Leipsic Village Hall

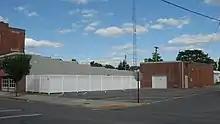
Site of the demolished village hall

In 1979, the building was listed on the National Register of Historic Places as the "Leipsic City Hall," even though Ohio law provides that communities with fewer than five thousand residents are villages. Designation as a historic site on the federal level does not affect the rights of property owners, including their right to demolish the property; therefore, the village of Leipsic has been able to destroy the building. Although the site of the village hall is now occupied by a parking lot, the building remains listed on the National Register.